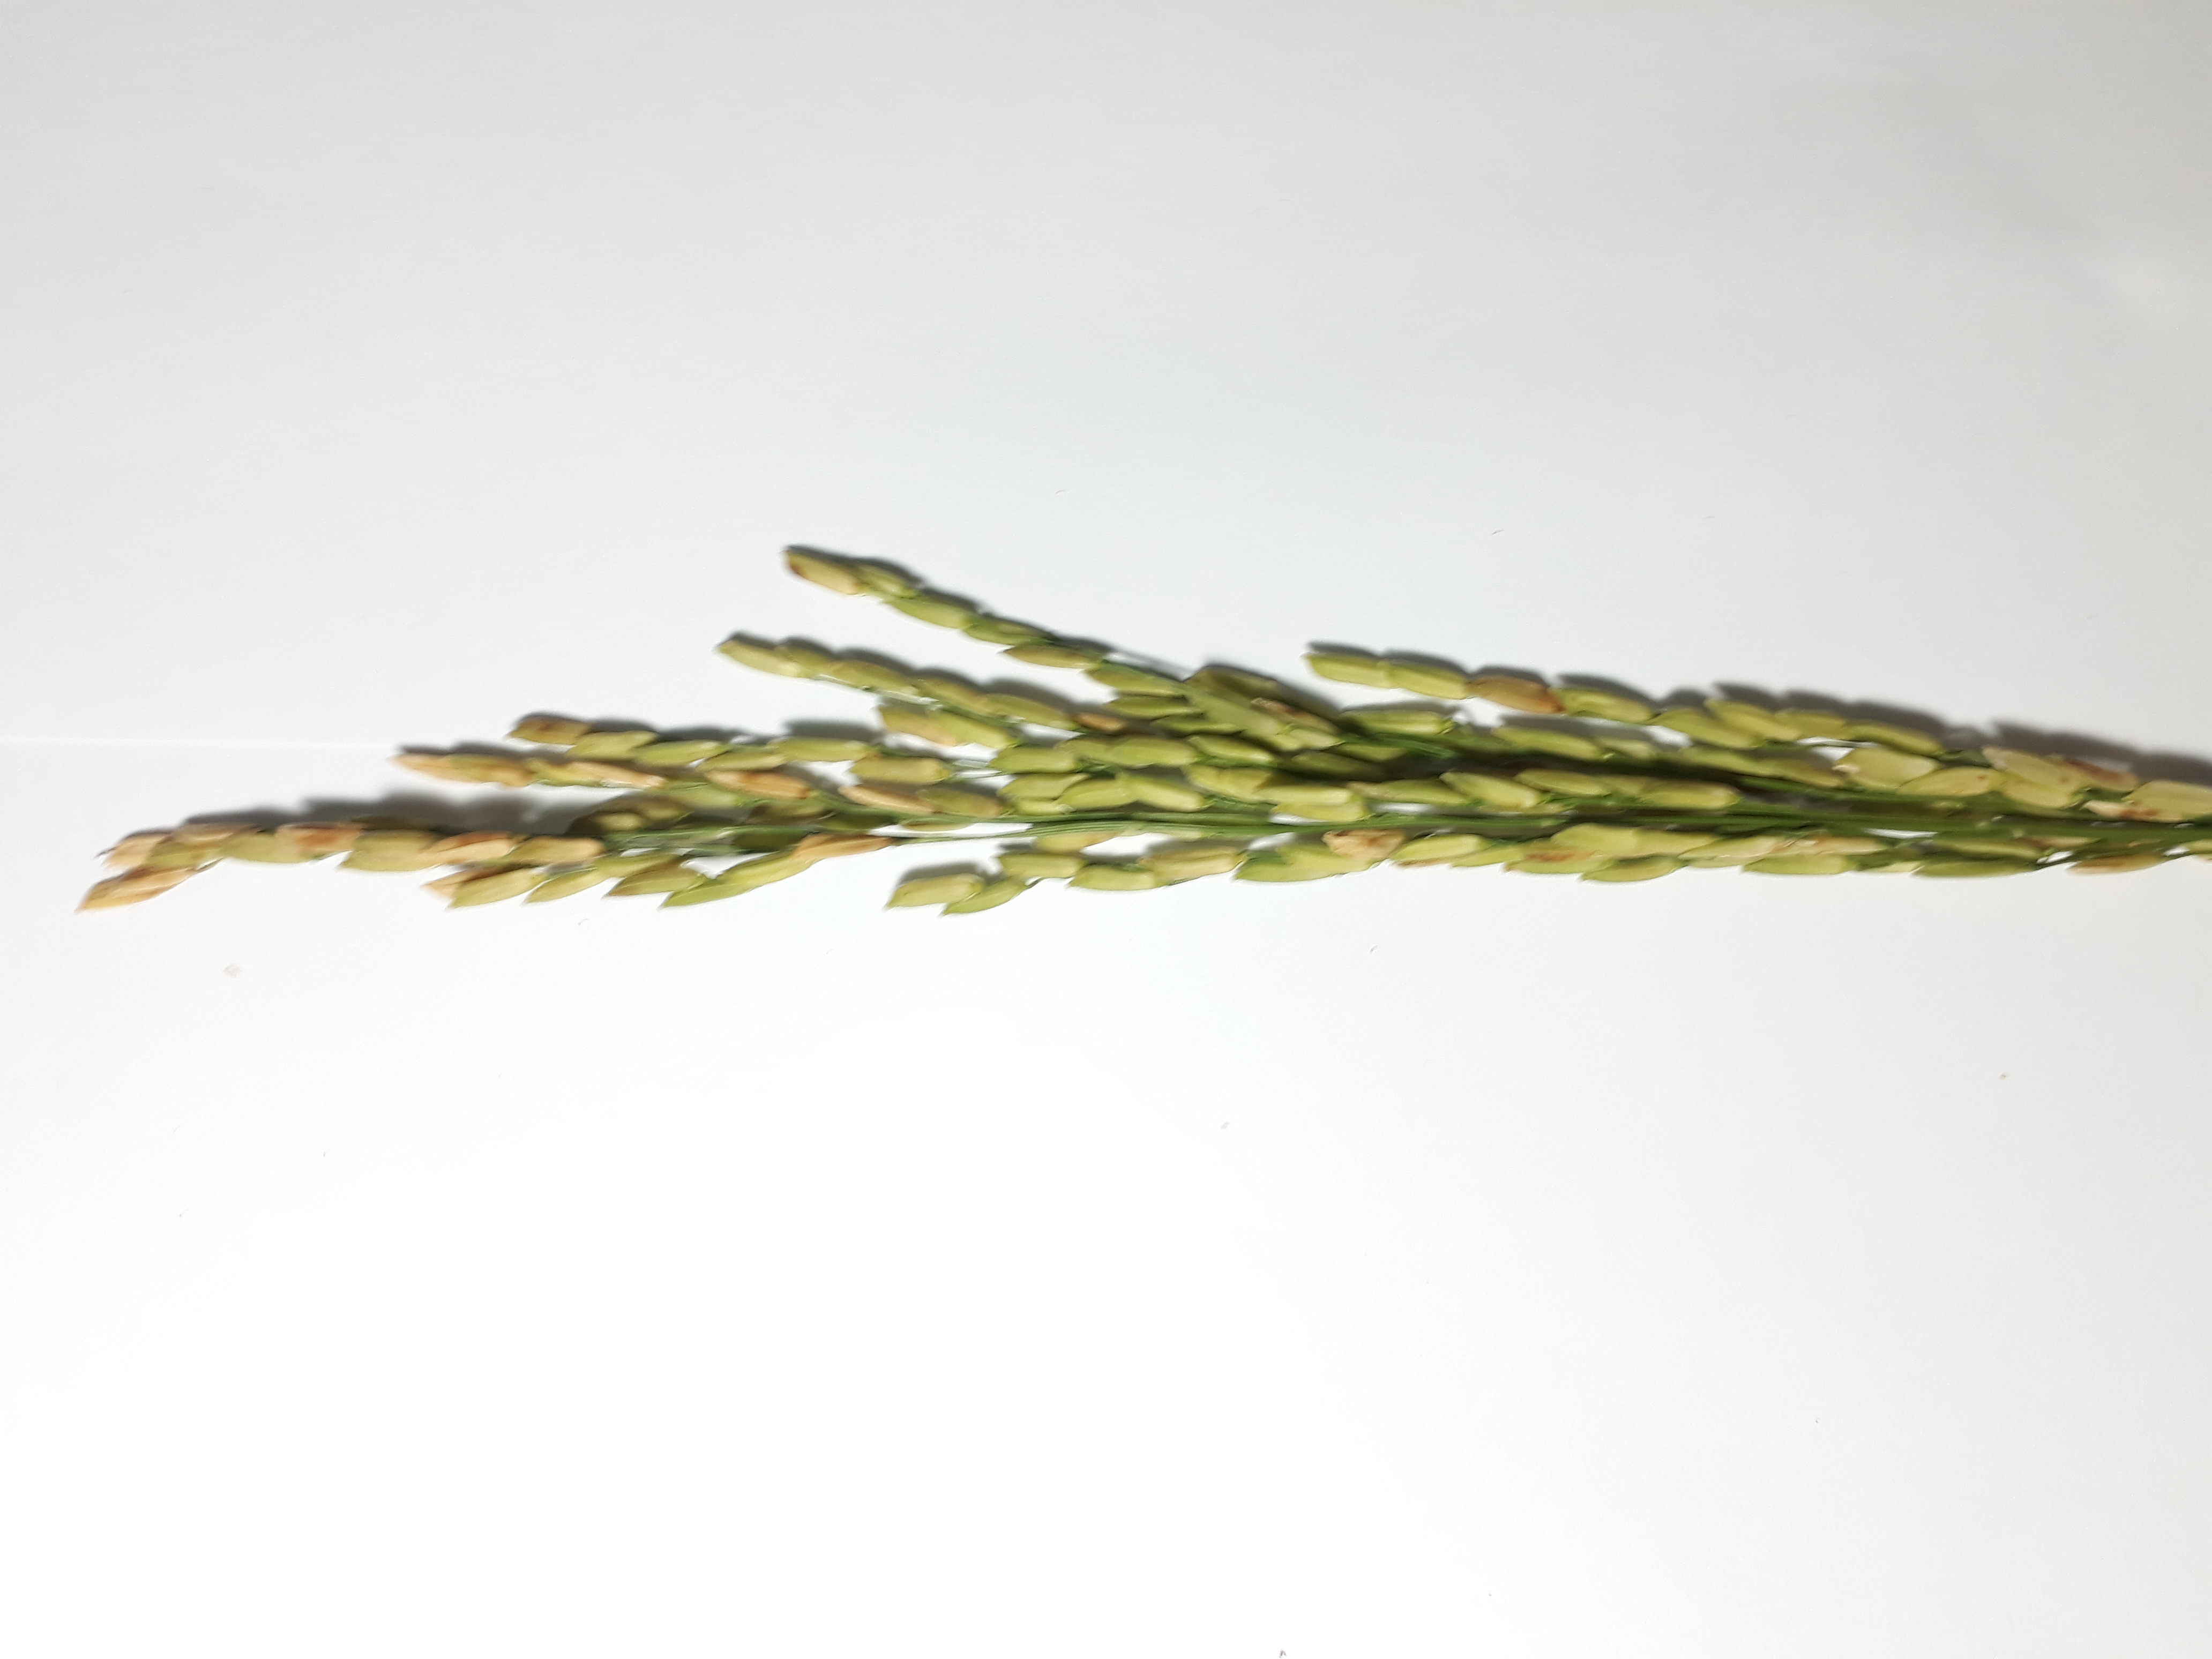
Label: Healthy